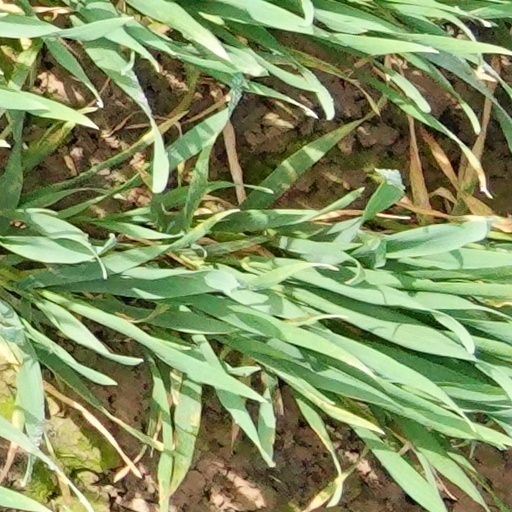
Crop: wheat